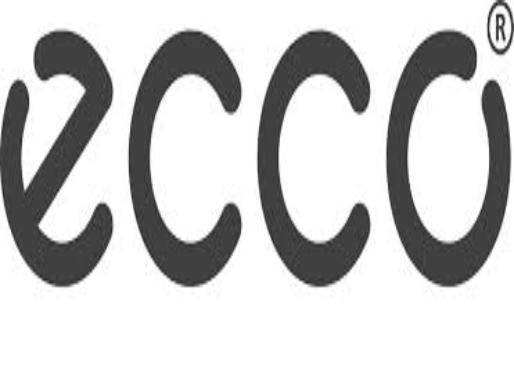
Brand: Ecco
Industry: Clothes